History of the Caribbean

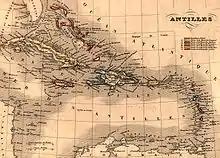
Map of Antilles / Caribbean in 1843.

Export agriculture dominated the island economies, with few cities, and no industrial base. Agricultural workers had no alternative for urban, nonfarming employment. Agricultural laborers' wages were extremely low with no potential for growth, since producers sought to keep labor costs low and their own profits high. Profits from Caribbean agriculture were not converted to industrial development or for the changes in agricultural workers' conditions. As industrialized nations sought cheap sources of food for their industrial working classes, Caribbean islands continued to be the producers of cane sugar. Cane sugar was no longer a high-value commodity only for elites; Caribbean sugar was cheap enough for the industrial working classes to consider it a staple in their diet. It would prove extremely difficult for Caribbean producers to escape from the economic relationship with the developed world that was forged during the colonial era. Caribbean nations were among the world's most impoverished.